Marian Kotleba

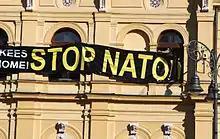
Banner at the Banská Bystrica administration building put up by Kotleba, 'Yankees go home! Stop NATO!'

Kotleba supports Jozef Tiso and the First Slovak Republic, and he is openly against Roma people, the Slovak National Uprising, NATO, the United States, and the European Union. According to "Hospodárske noviny", his position on the Holocaust is unclear. The BBC and "The Economist" have described him as a neo-Nazi. Kotleba has promoted the Zionist Occupation Government conspiracy theory and described Jews as "devils in human skin".